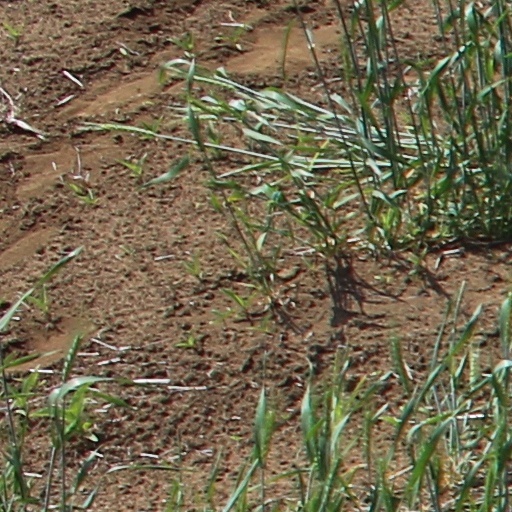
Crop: wheat